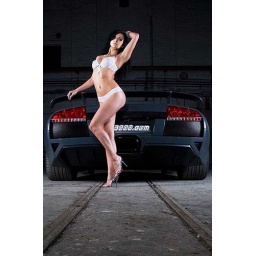
Super sexy girl in white lingerie with Lamborghini.